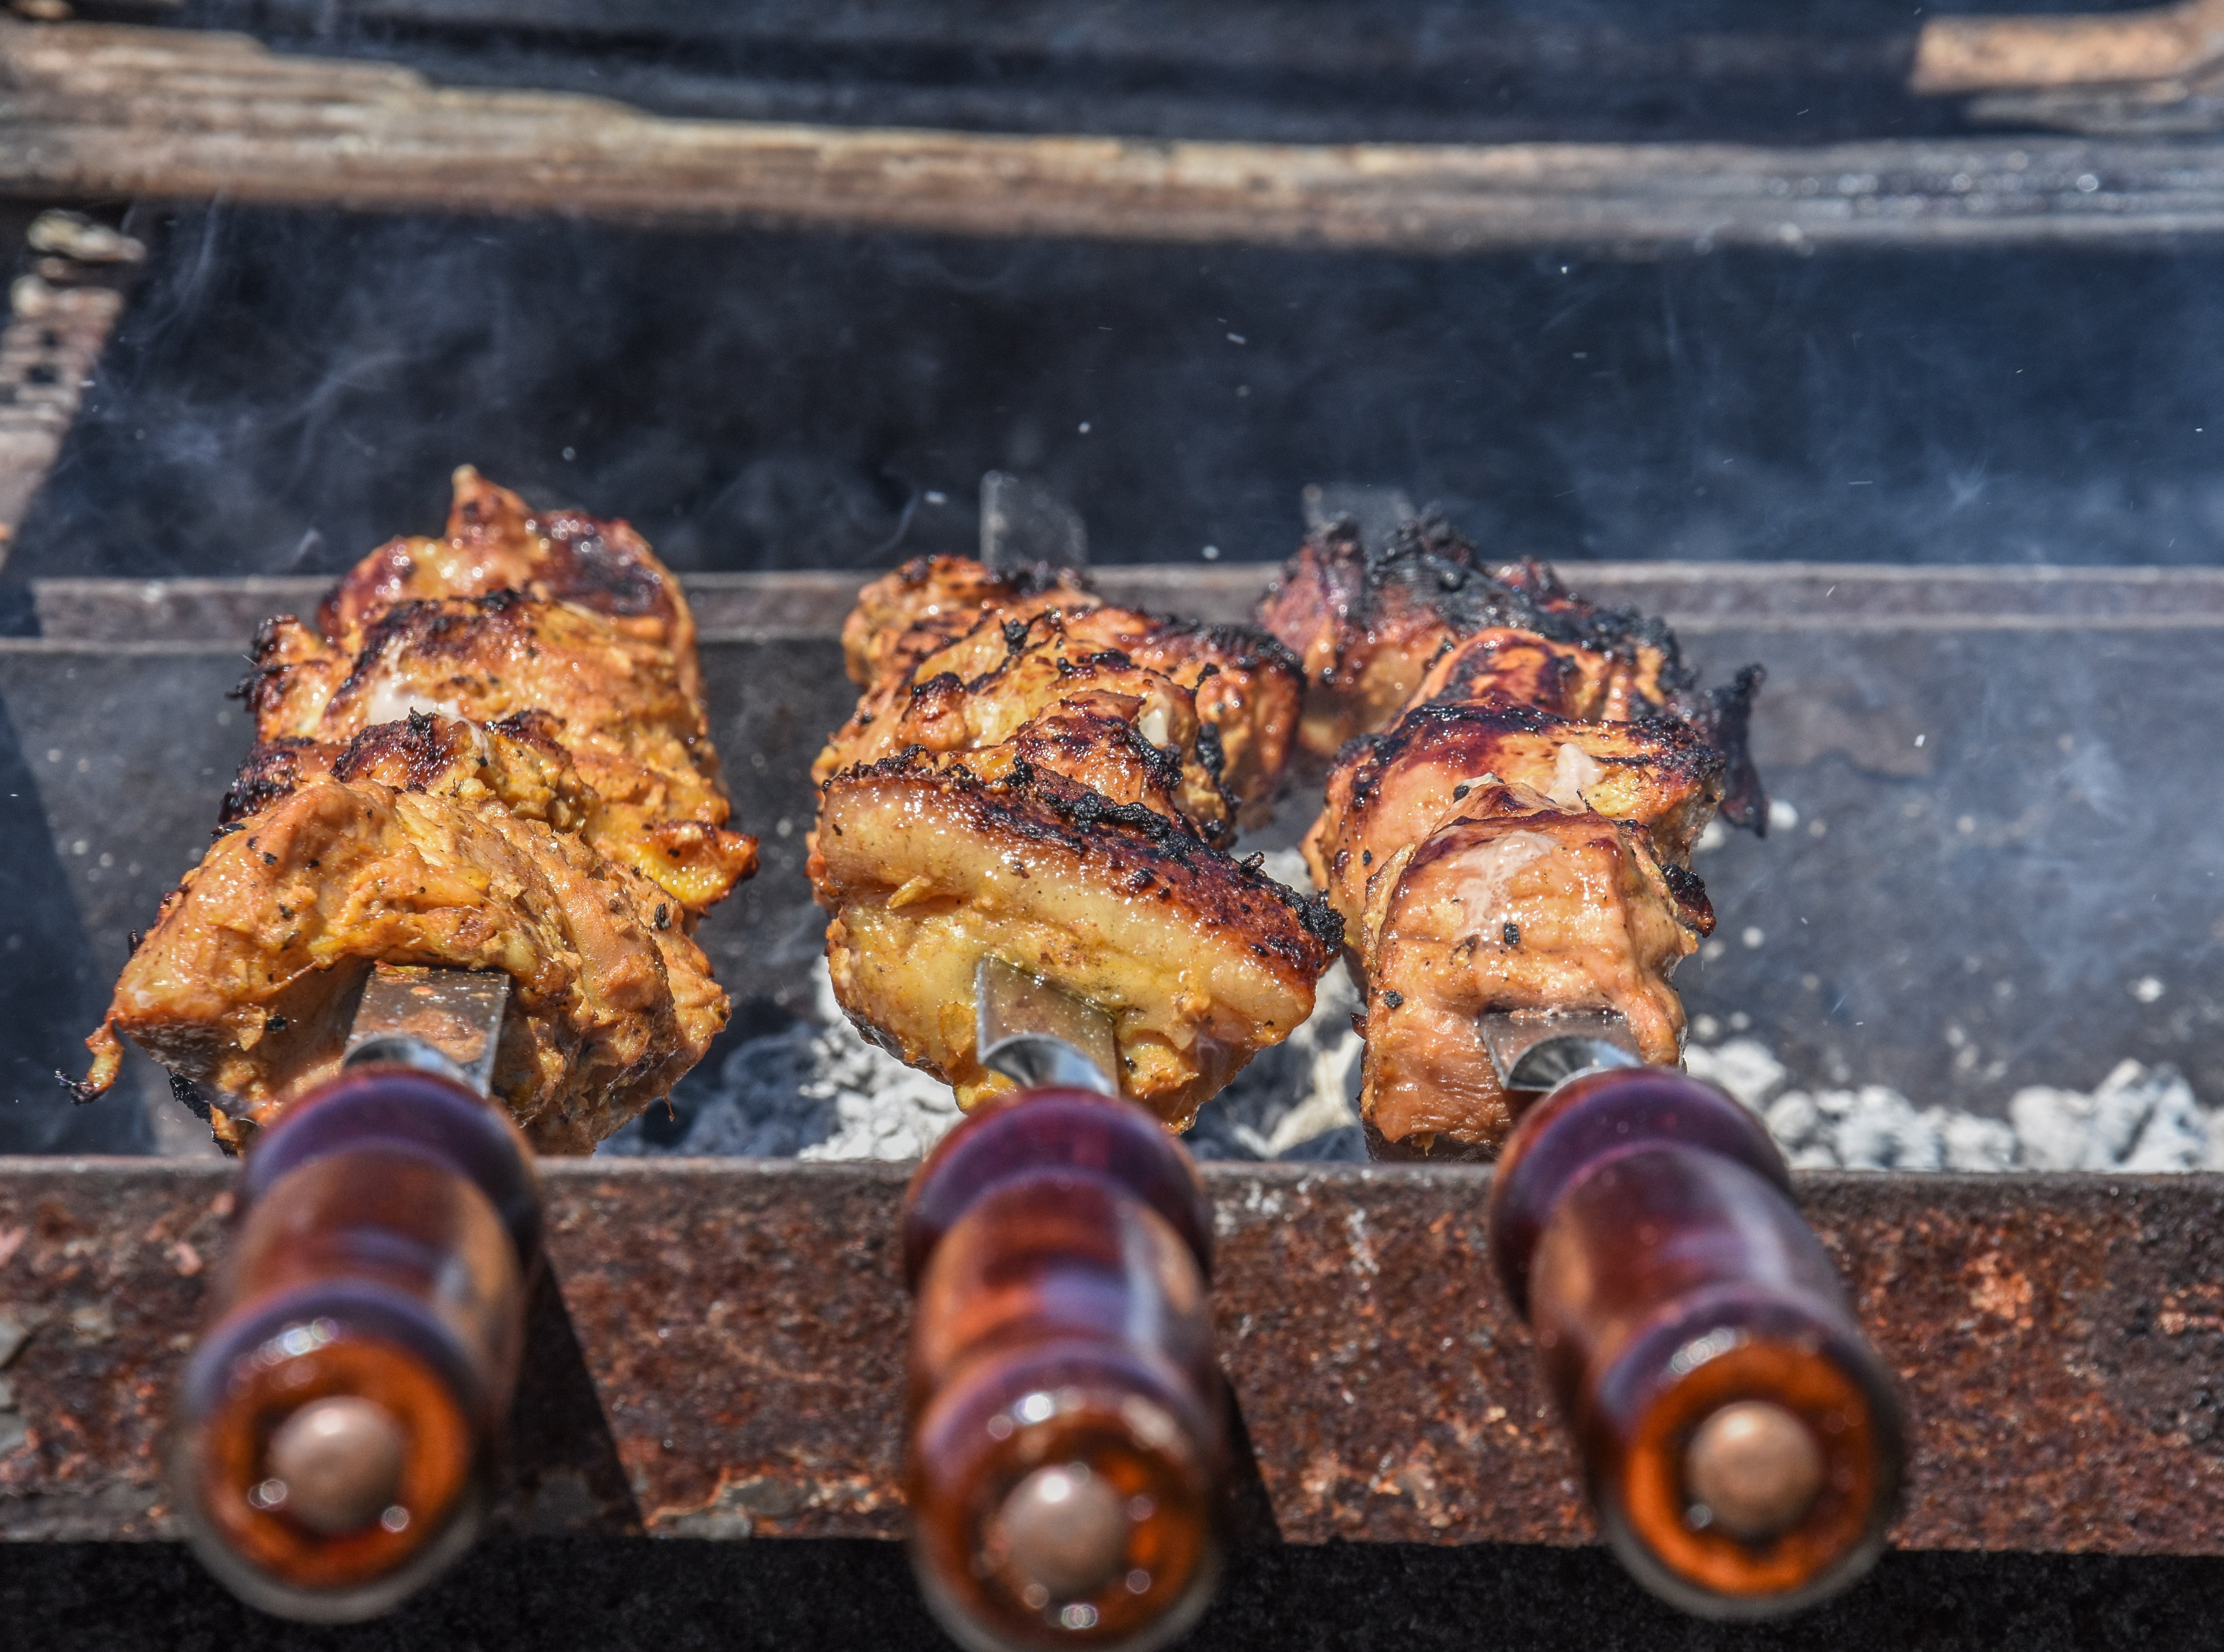
outdoor, roast, dish, meal, food, cooking, produce, holiday, bbq, barbeque, flame, fire, garden, meat, lunch, barbecue, pork, cuisine, beef, delicious, steak, cook, grill, picnic, family, charcoal, dinner, party, weekend, grilled, grilling, bbq grill